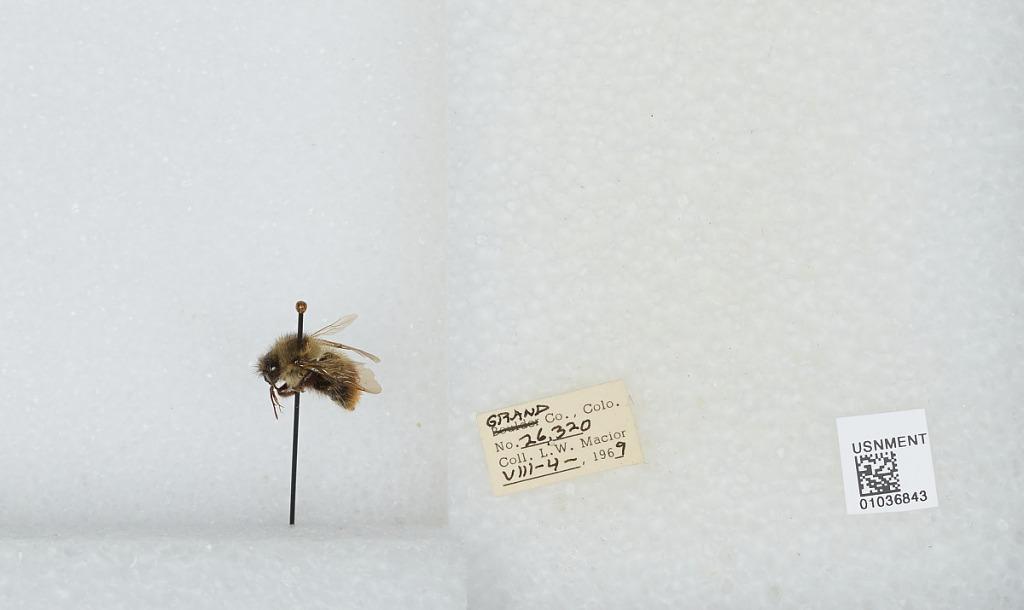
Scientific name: Bombus (Pyrobombus) mixtus Cresson
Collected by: L. Macior
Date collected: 1969-8-4
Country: United States
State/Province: Colorado
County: Grand
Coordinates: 40.073, -106.103